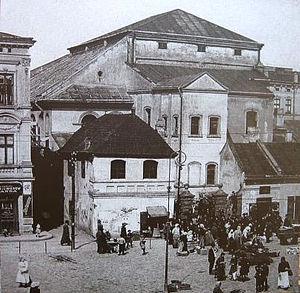
La Vieille synagogue de Przemysl en Pologne est fondée en 1594. Elle est vandalisée en 1746 par de jeunes jésuites, incendiée en 1939 quand les Allemands se retirent de la rive est de la rivière San, puis, ses ruines sont détruites par les nazis en 1941. Les autorités municipales de Przemysl la démolissent en 1956.
Przemyśl est une ville de la voïvodie des Basses-Carpates, dans le Sud-Est de la Pologne, à la frontière de l'Ukraine.